Vistula delta Mennonites

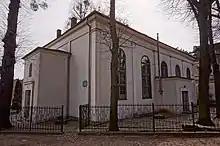
Former Mennonite Church in Gdańsk

In 1552, the Danzig city council allowed Mennonites to practise their faith but refused to grant Mennonites the formal status of a Citizen, a situation unchanged until the city was annexed by the Kingdom of Prussia in the Second Partition of Poland in 1793. As a result, most of them settled in the suburbs of Schidlitz (Siedlce), Petershagen and Alt-Schottland (Stare Szkoty).